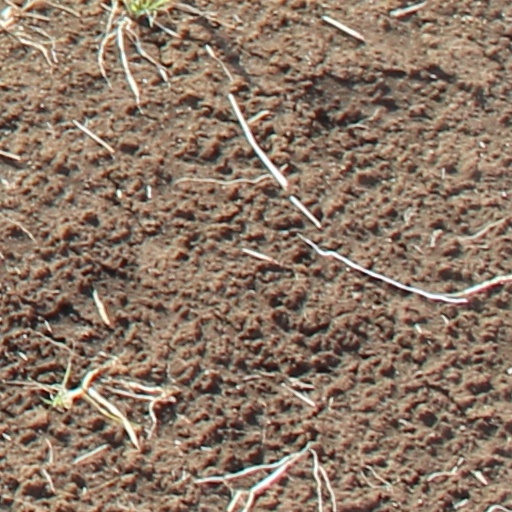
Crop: wheat